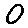
Label: 0